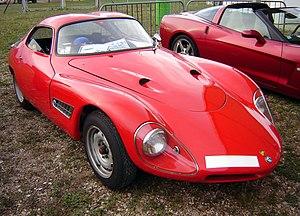
Lutz Colani, dit Luigi Colani, né le 2 août 1928 à Berlin et mort le 16 septembre 2019 à Karlsruhe, est un designer allemand d'ascendance suisse par son père et polonaise par sa mère.